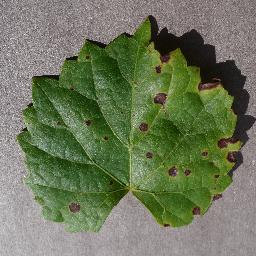
Label: Grape___Black_rot